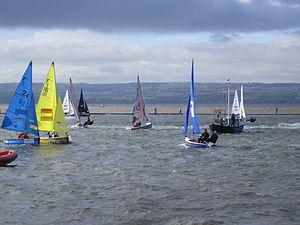
Le team racing est une forme de compétition de voile en équipe.